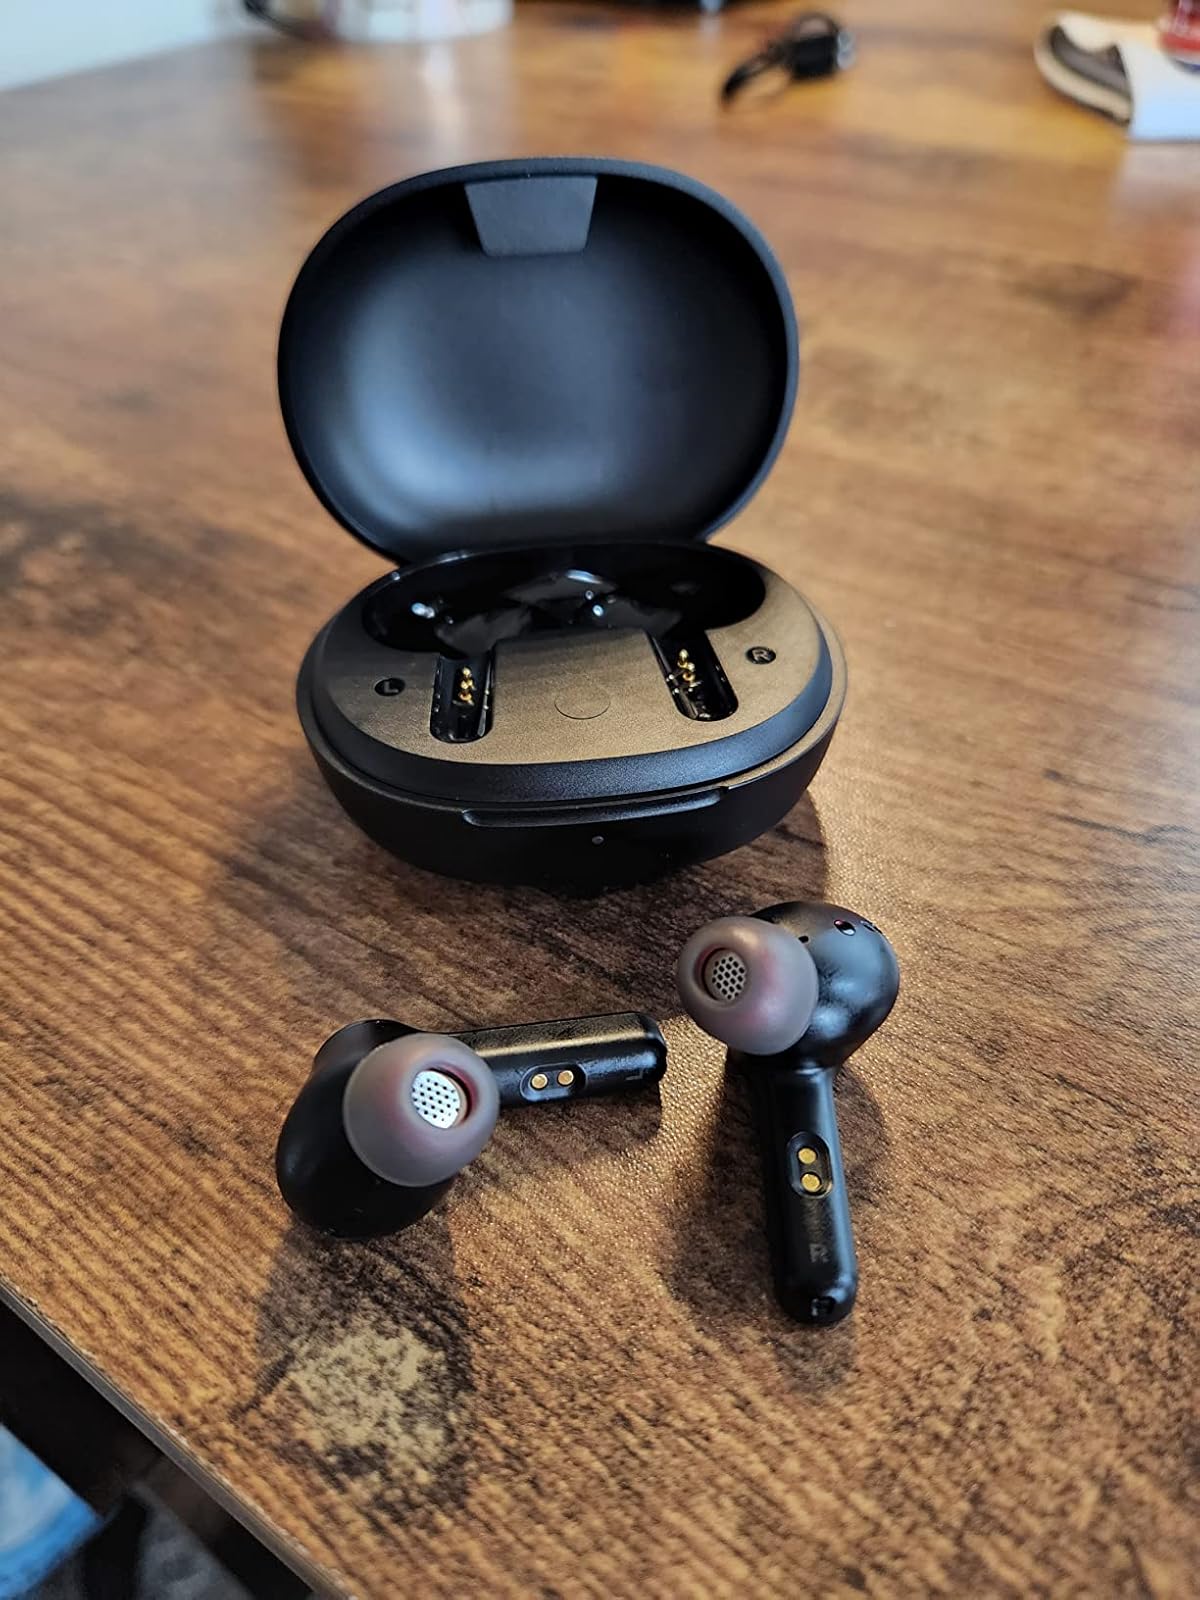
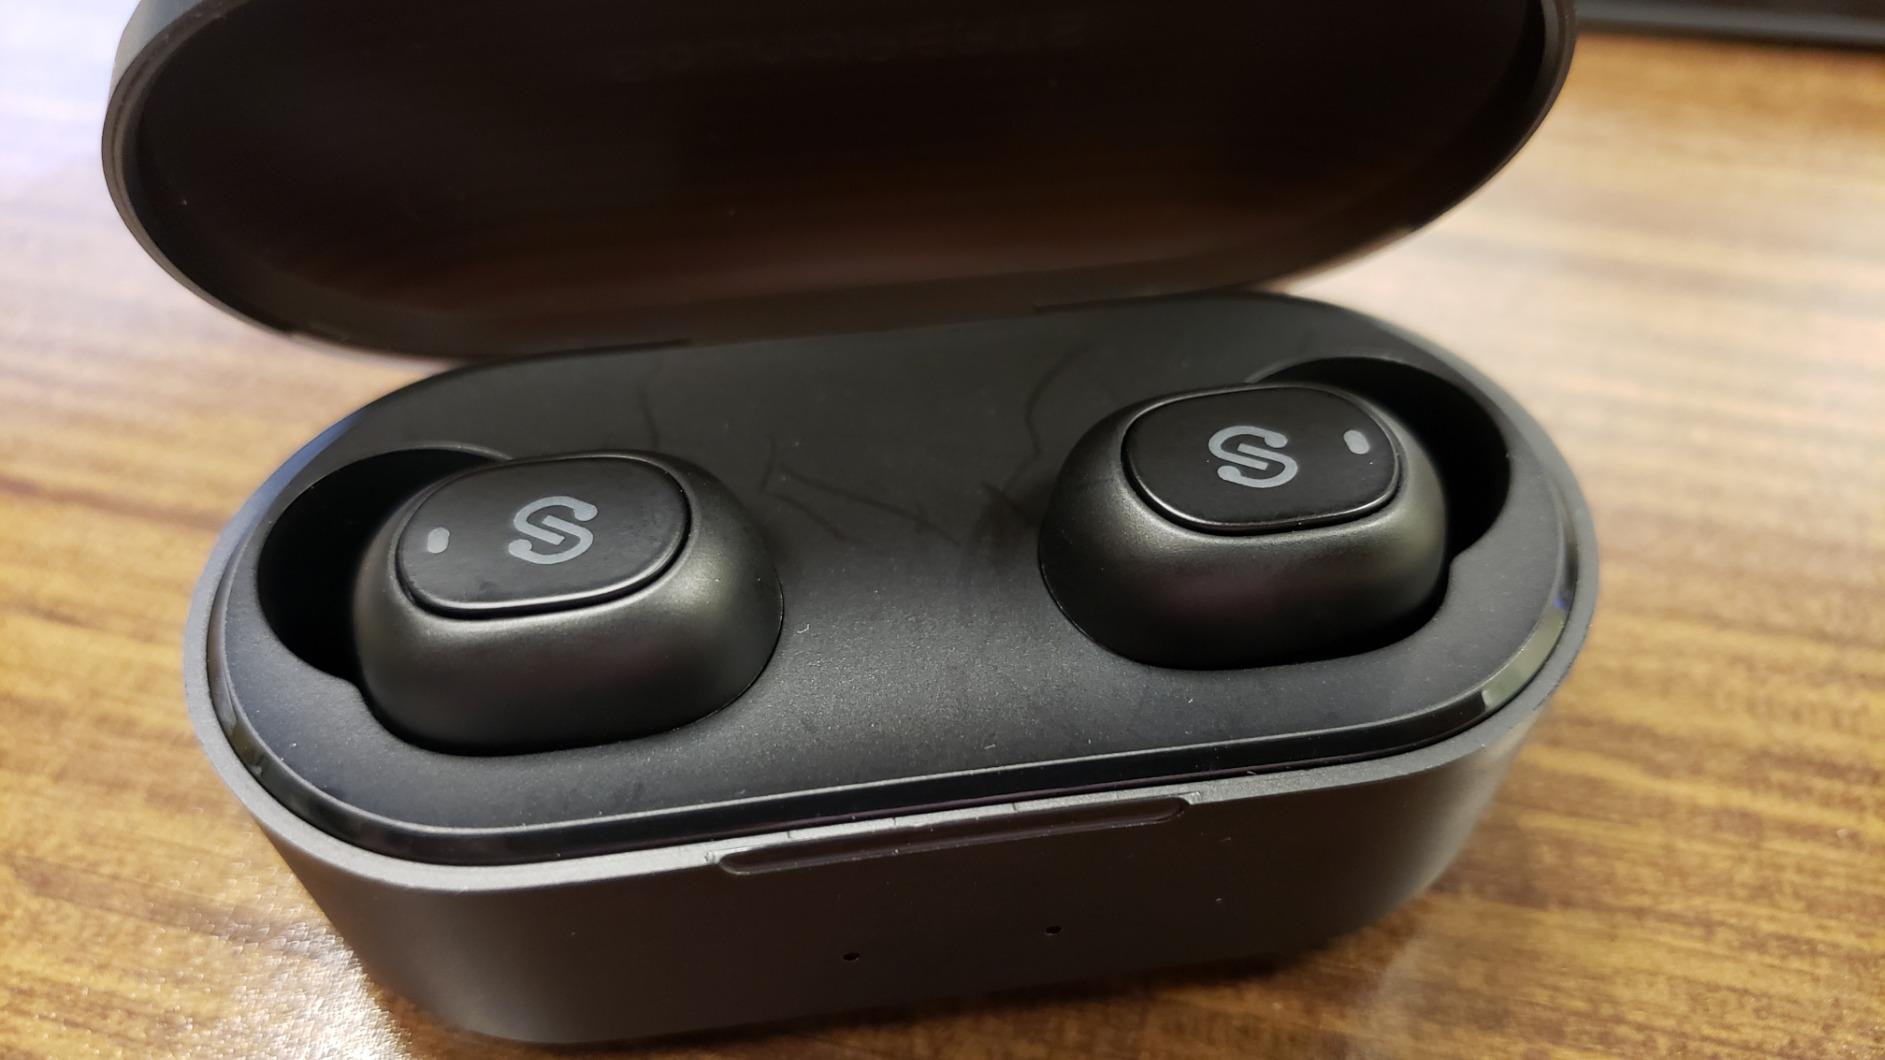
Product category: earbuds
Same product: no